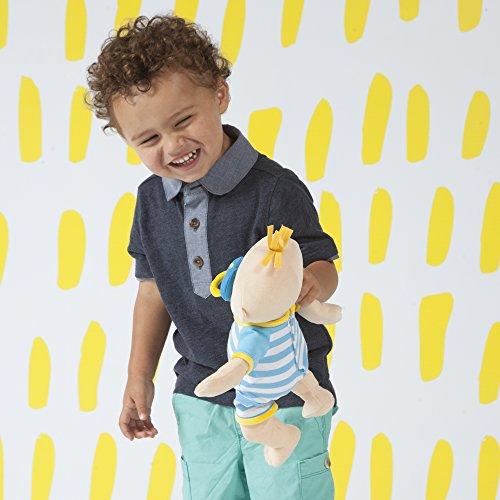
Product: Manhattan Toy Baby Stella Boy Soft First Baby Doll for Ages 1 Year and Up, 15"
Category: Toys & Games | Dolls & Accessories | Dolls
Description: From Manhattan Toy's multiple award-winning Baby Stella collection of soft nurturing baby dolls and accessories.
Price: $23.09
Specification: ProductDimensions:8x4x15inches|ItemWeight:1.12pounds|ShippingWeight:1.15pounds(Viewshippingratesandpolicies)|DomesticShipping:ItemcanbeshippedwithinU.S.|InternationalShipping:ThisitemcanbeshippedtoselectcountriesoutsideoftheU.S.LearnMore|ASIN:B0036AWTDM|Itemmodelnumber:143780|Manufacturerrecommendedage:12monthsandup